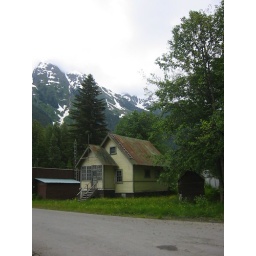
Older occupied home with a metal roof in Stewart, BC